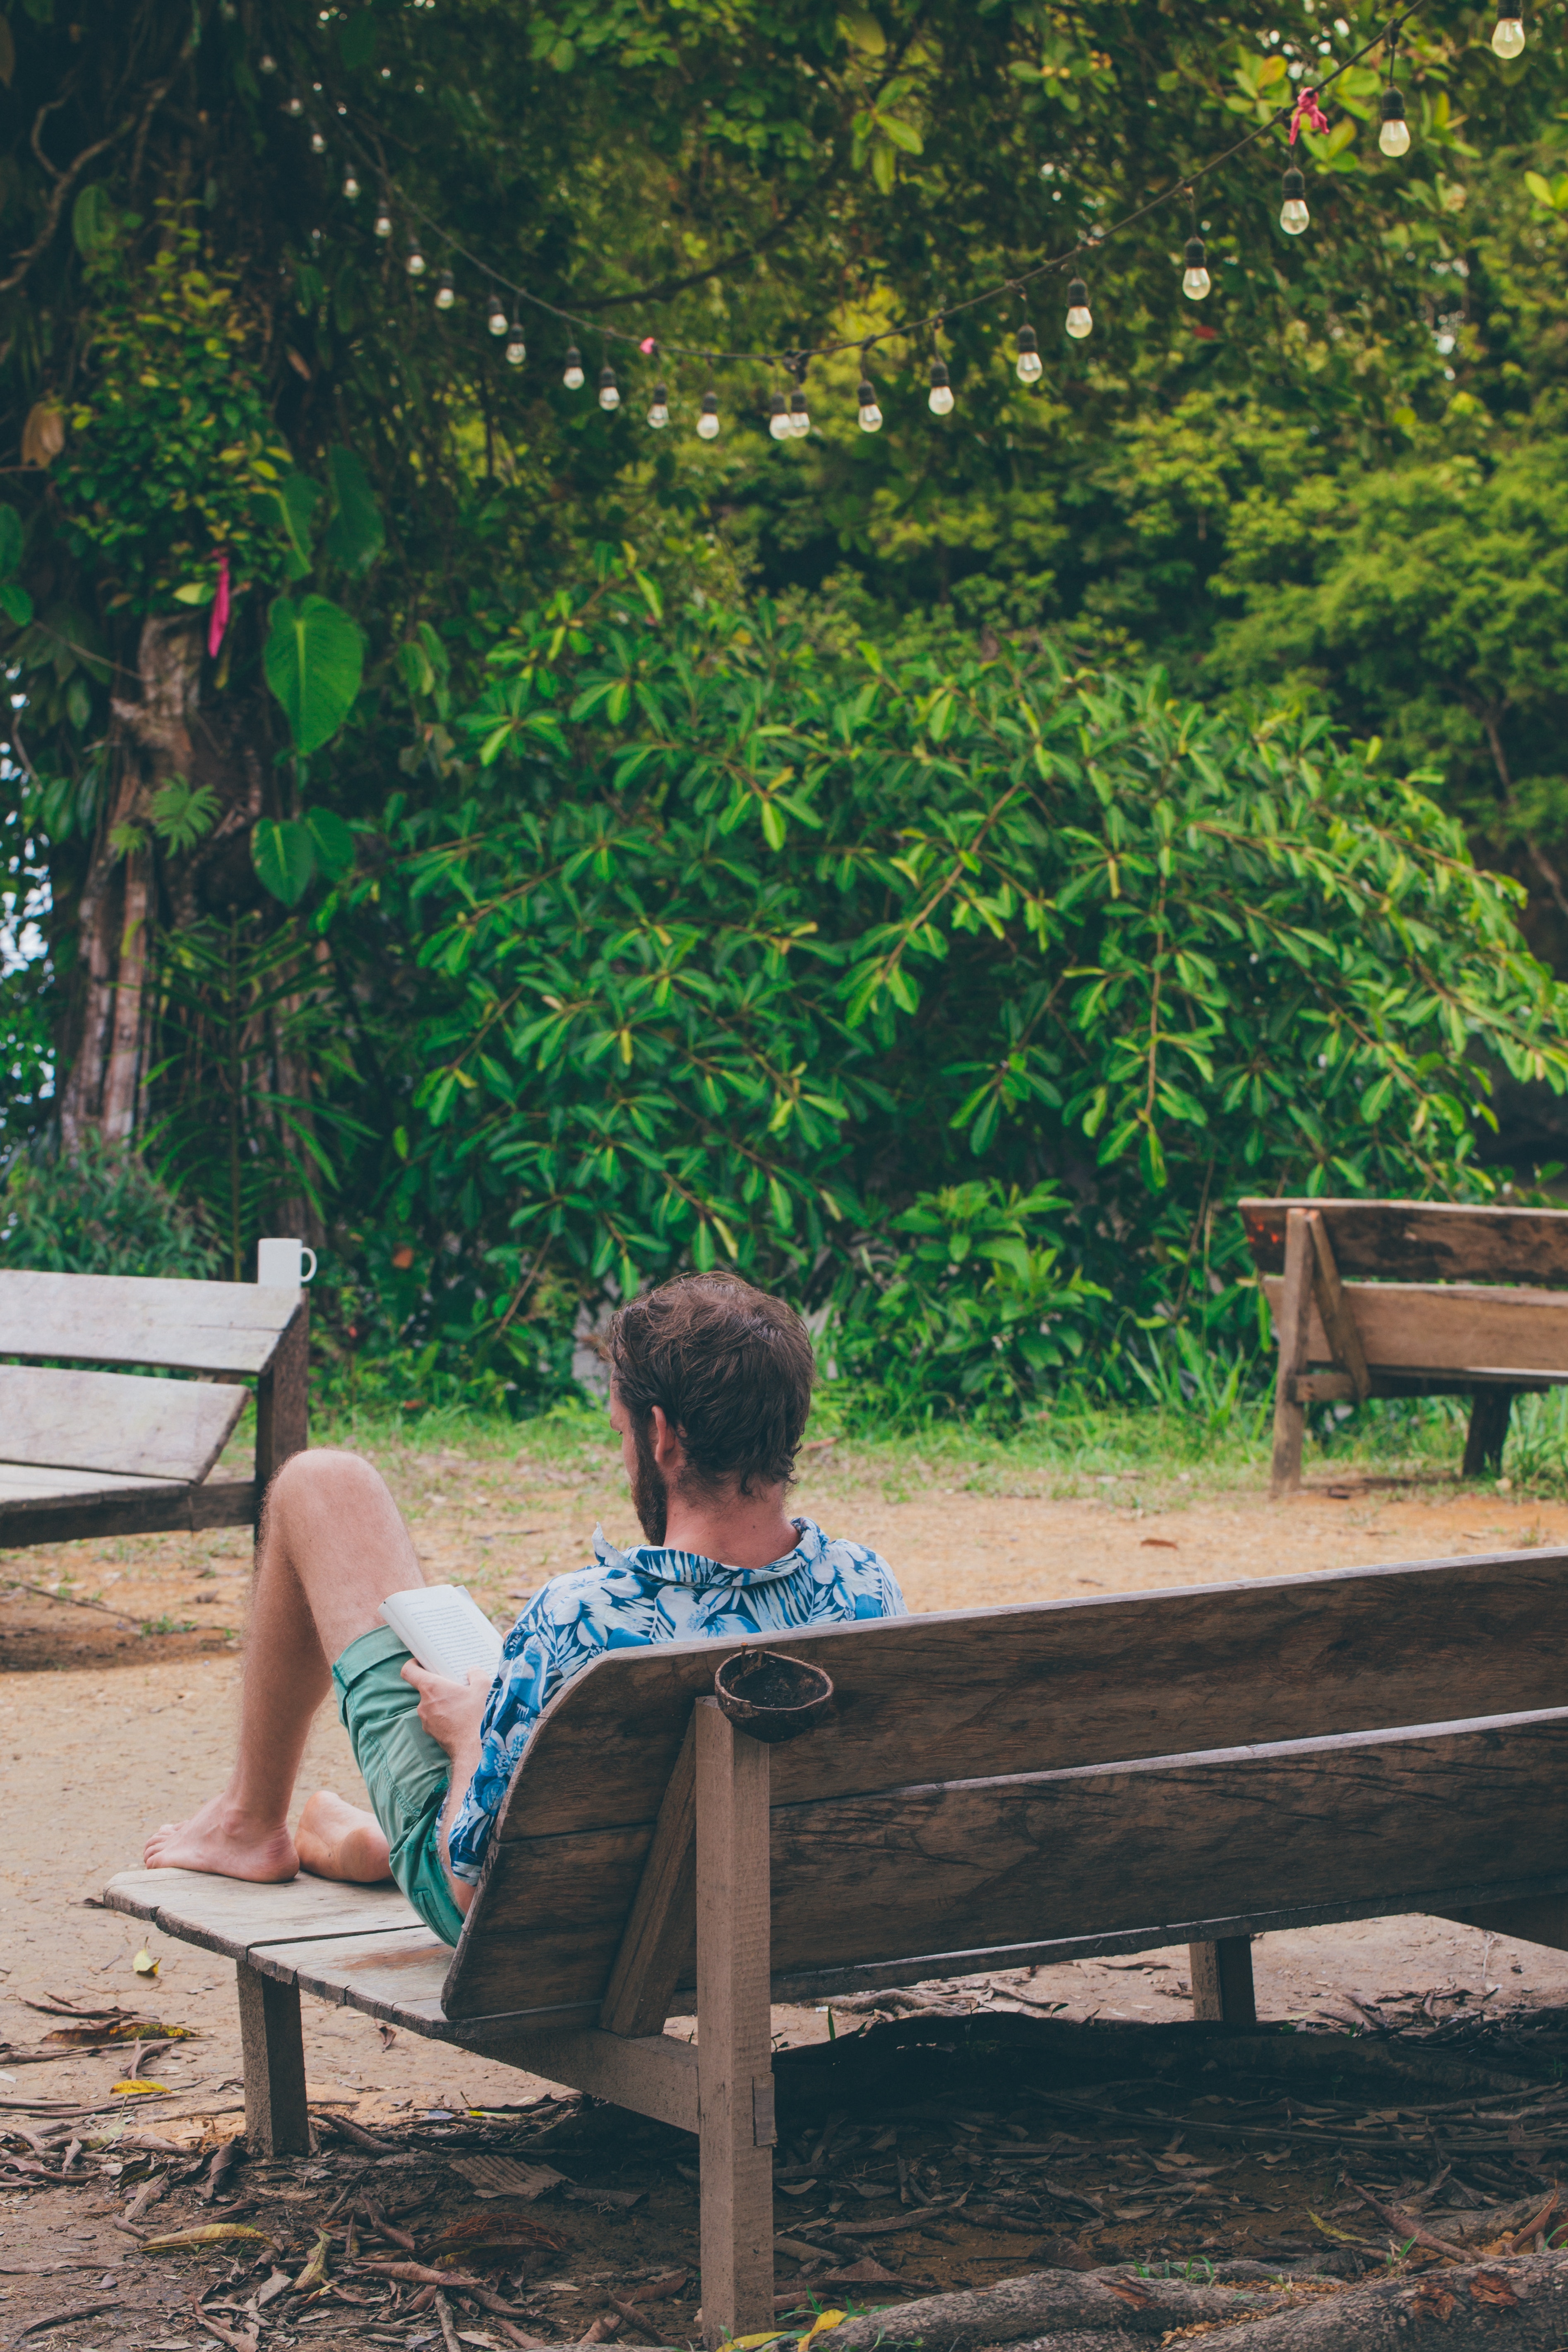
green, sitting, bench, people, furniture, tree, leisure, grass, botany, yellow, summer, child, vacation, leaf, sunlight, woody plant, spring, outdoor furniture, leg, table, plant, outdoor bench, park, Tints and shades, garden, reading, dress, wood, forest, happy, shorts, state park, toddler, tourism